Mount Jasper Lithic Source

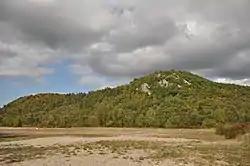

The Mount Jasper Lithic Source is a prehistoric archaeological site in Berlin, New Hampshire. Located on the slopes of Mount Jasper on the north side of the city, it includes one of the only known evidences of mining by pre-Contact Native Americans in the eastern United States. The mountain is a source of rhyolite, apparently prized for its qualities in the manufacture of stone tools. The site includes a mine shaft about deep, as well as workshops at the base and summit of the mountain. The site was added to the National Register of Historic Places in 1992.